Firebirds (anthology)

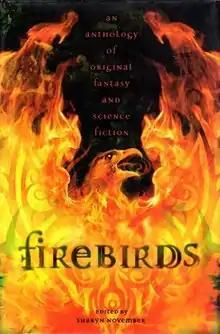
First edition cover Cover art by Cliff Nielsen

Firebirds: An Anthology of Original Fantasy and Science Fiction is a 2003 collection of short stories for young adults written by authors associated with Firebird Books. The anthology is edited by American writer Sharyn November. The American Library Association included "Firebirds" on their 2004 list of the Best Fiction for Young Adults.